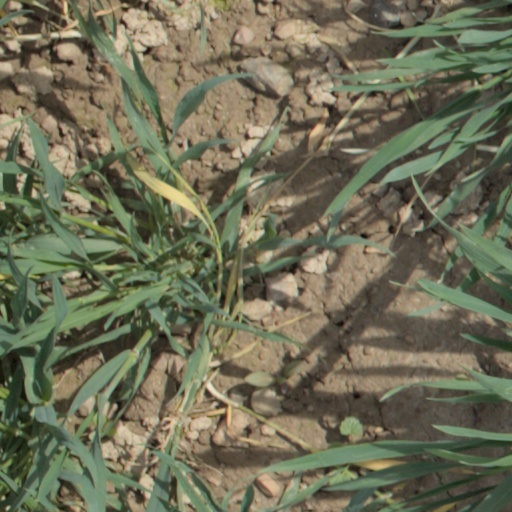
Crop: wheat